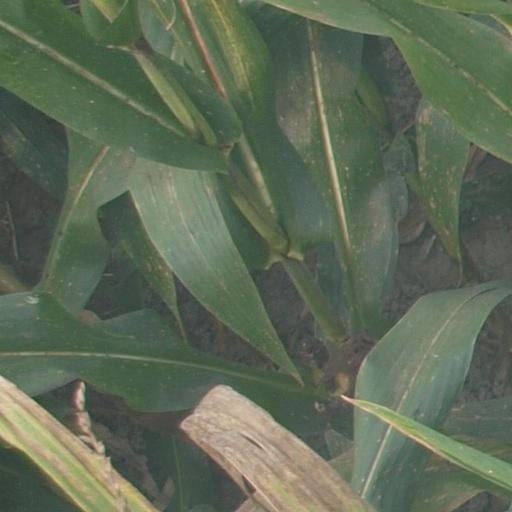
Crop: maize; corn